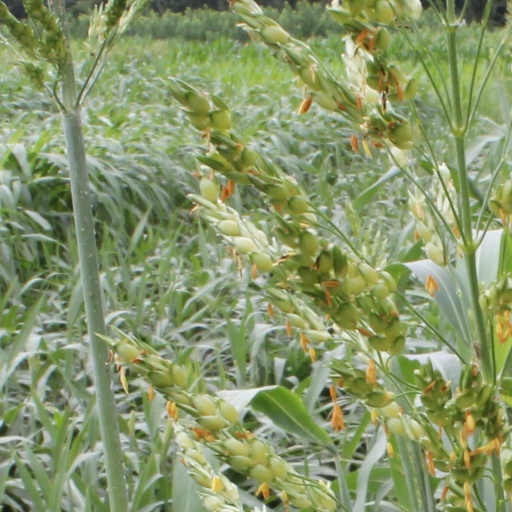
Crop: sorghum